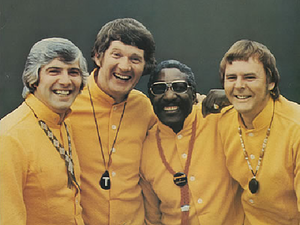
The Spinners est un groupe de musique folk de Liverpool, formé en septembre 1958. C’était une formation multi-ethnique, rareté à l'époque.